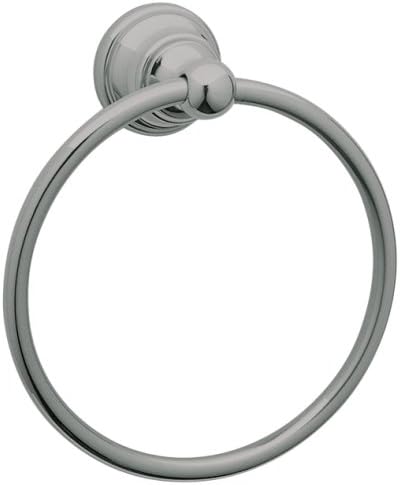
Baldwin 3504.150 Edgewater Towel Ring, Satin Nickel
Category: Tools & Home Improvement
From the Manufacturer Here is a collection of hardware that can transform your bath into a romantic hideaway, quiet country retreat or sexy spa. The Baldwin Bath Collection lets you coordinate styles and finishes with towel bars, countertop and wall-mounted accessories. No quick-fix, one-day wonders at Baldwin. We design for today’s styles but give you the option of living proudly with that style for as long as you choose. When the time comes for a change, it should be out of need, not necessity. Baldwin’s assurance of quality promises that your chosen style will remain free of mechanical or finish problems until you are ready to try a new look. We believe in delivering not only good looks but enduring quality.
Features: Towel ring | Solid Brass Construction